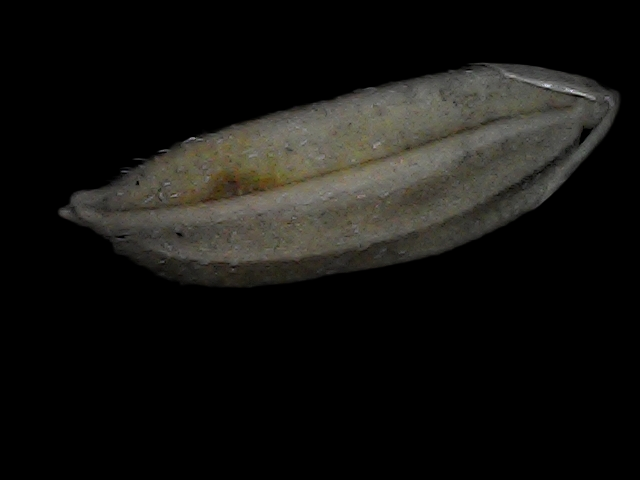
Rice variety: Bd72